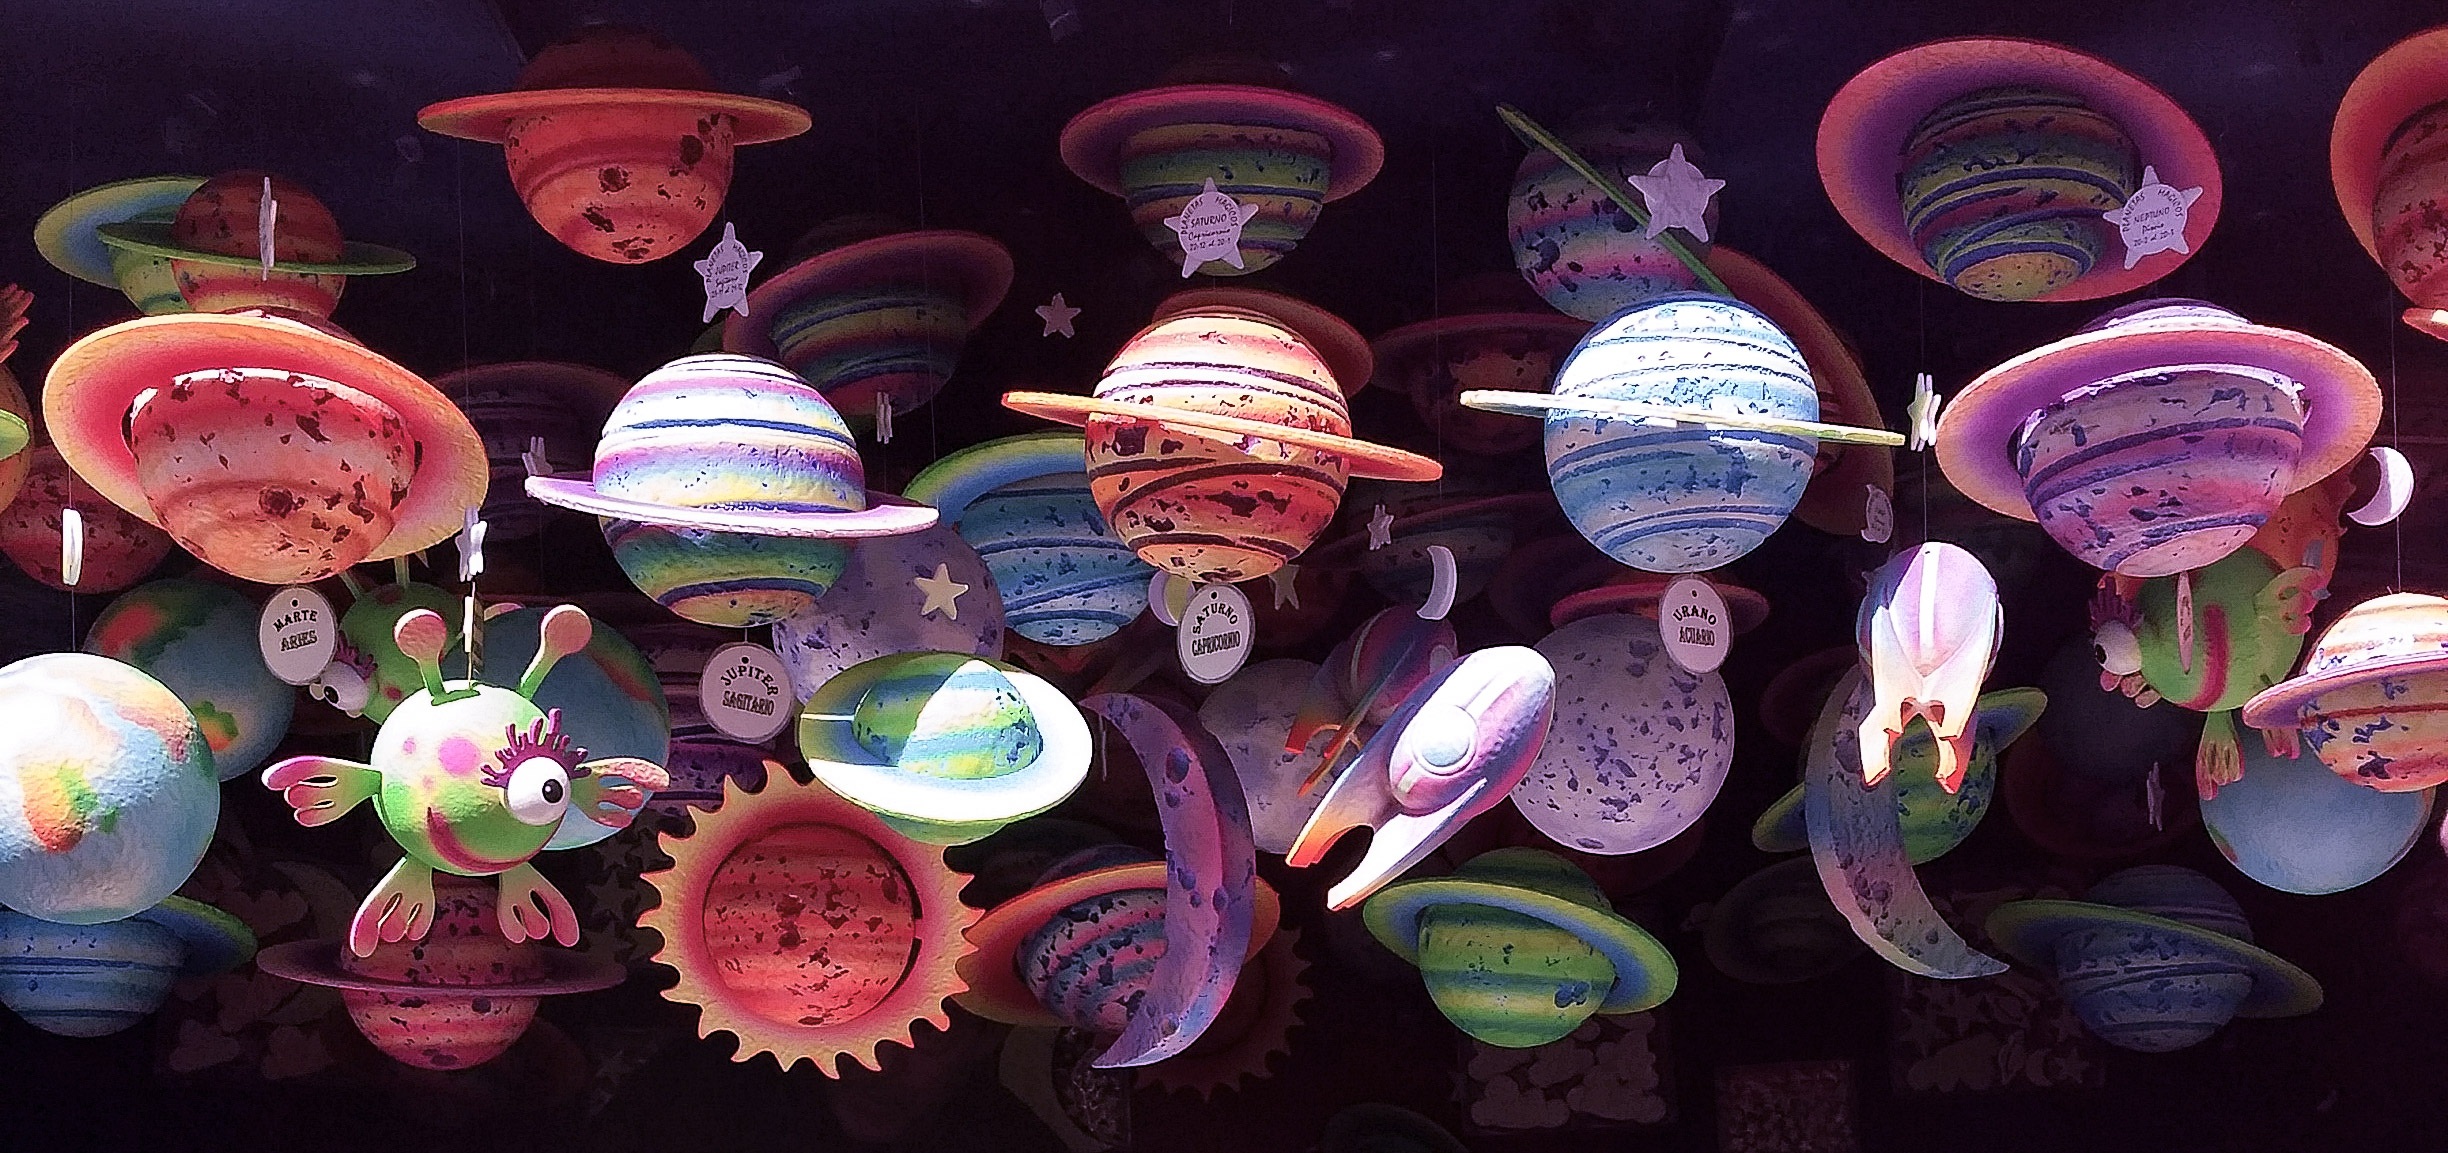
sky, night, atmosphere, color, space, galaxy, toy, moon, solar, globe, world, astrology, satellite, nebula, science, astronomy, earth, universe, planet, system, fantasy, global, celestial, orbit